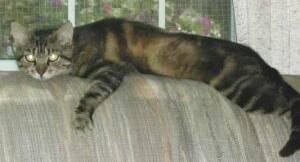
cat